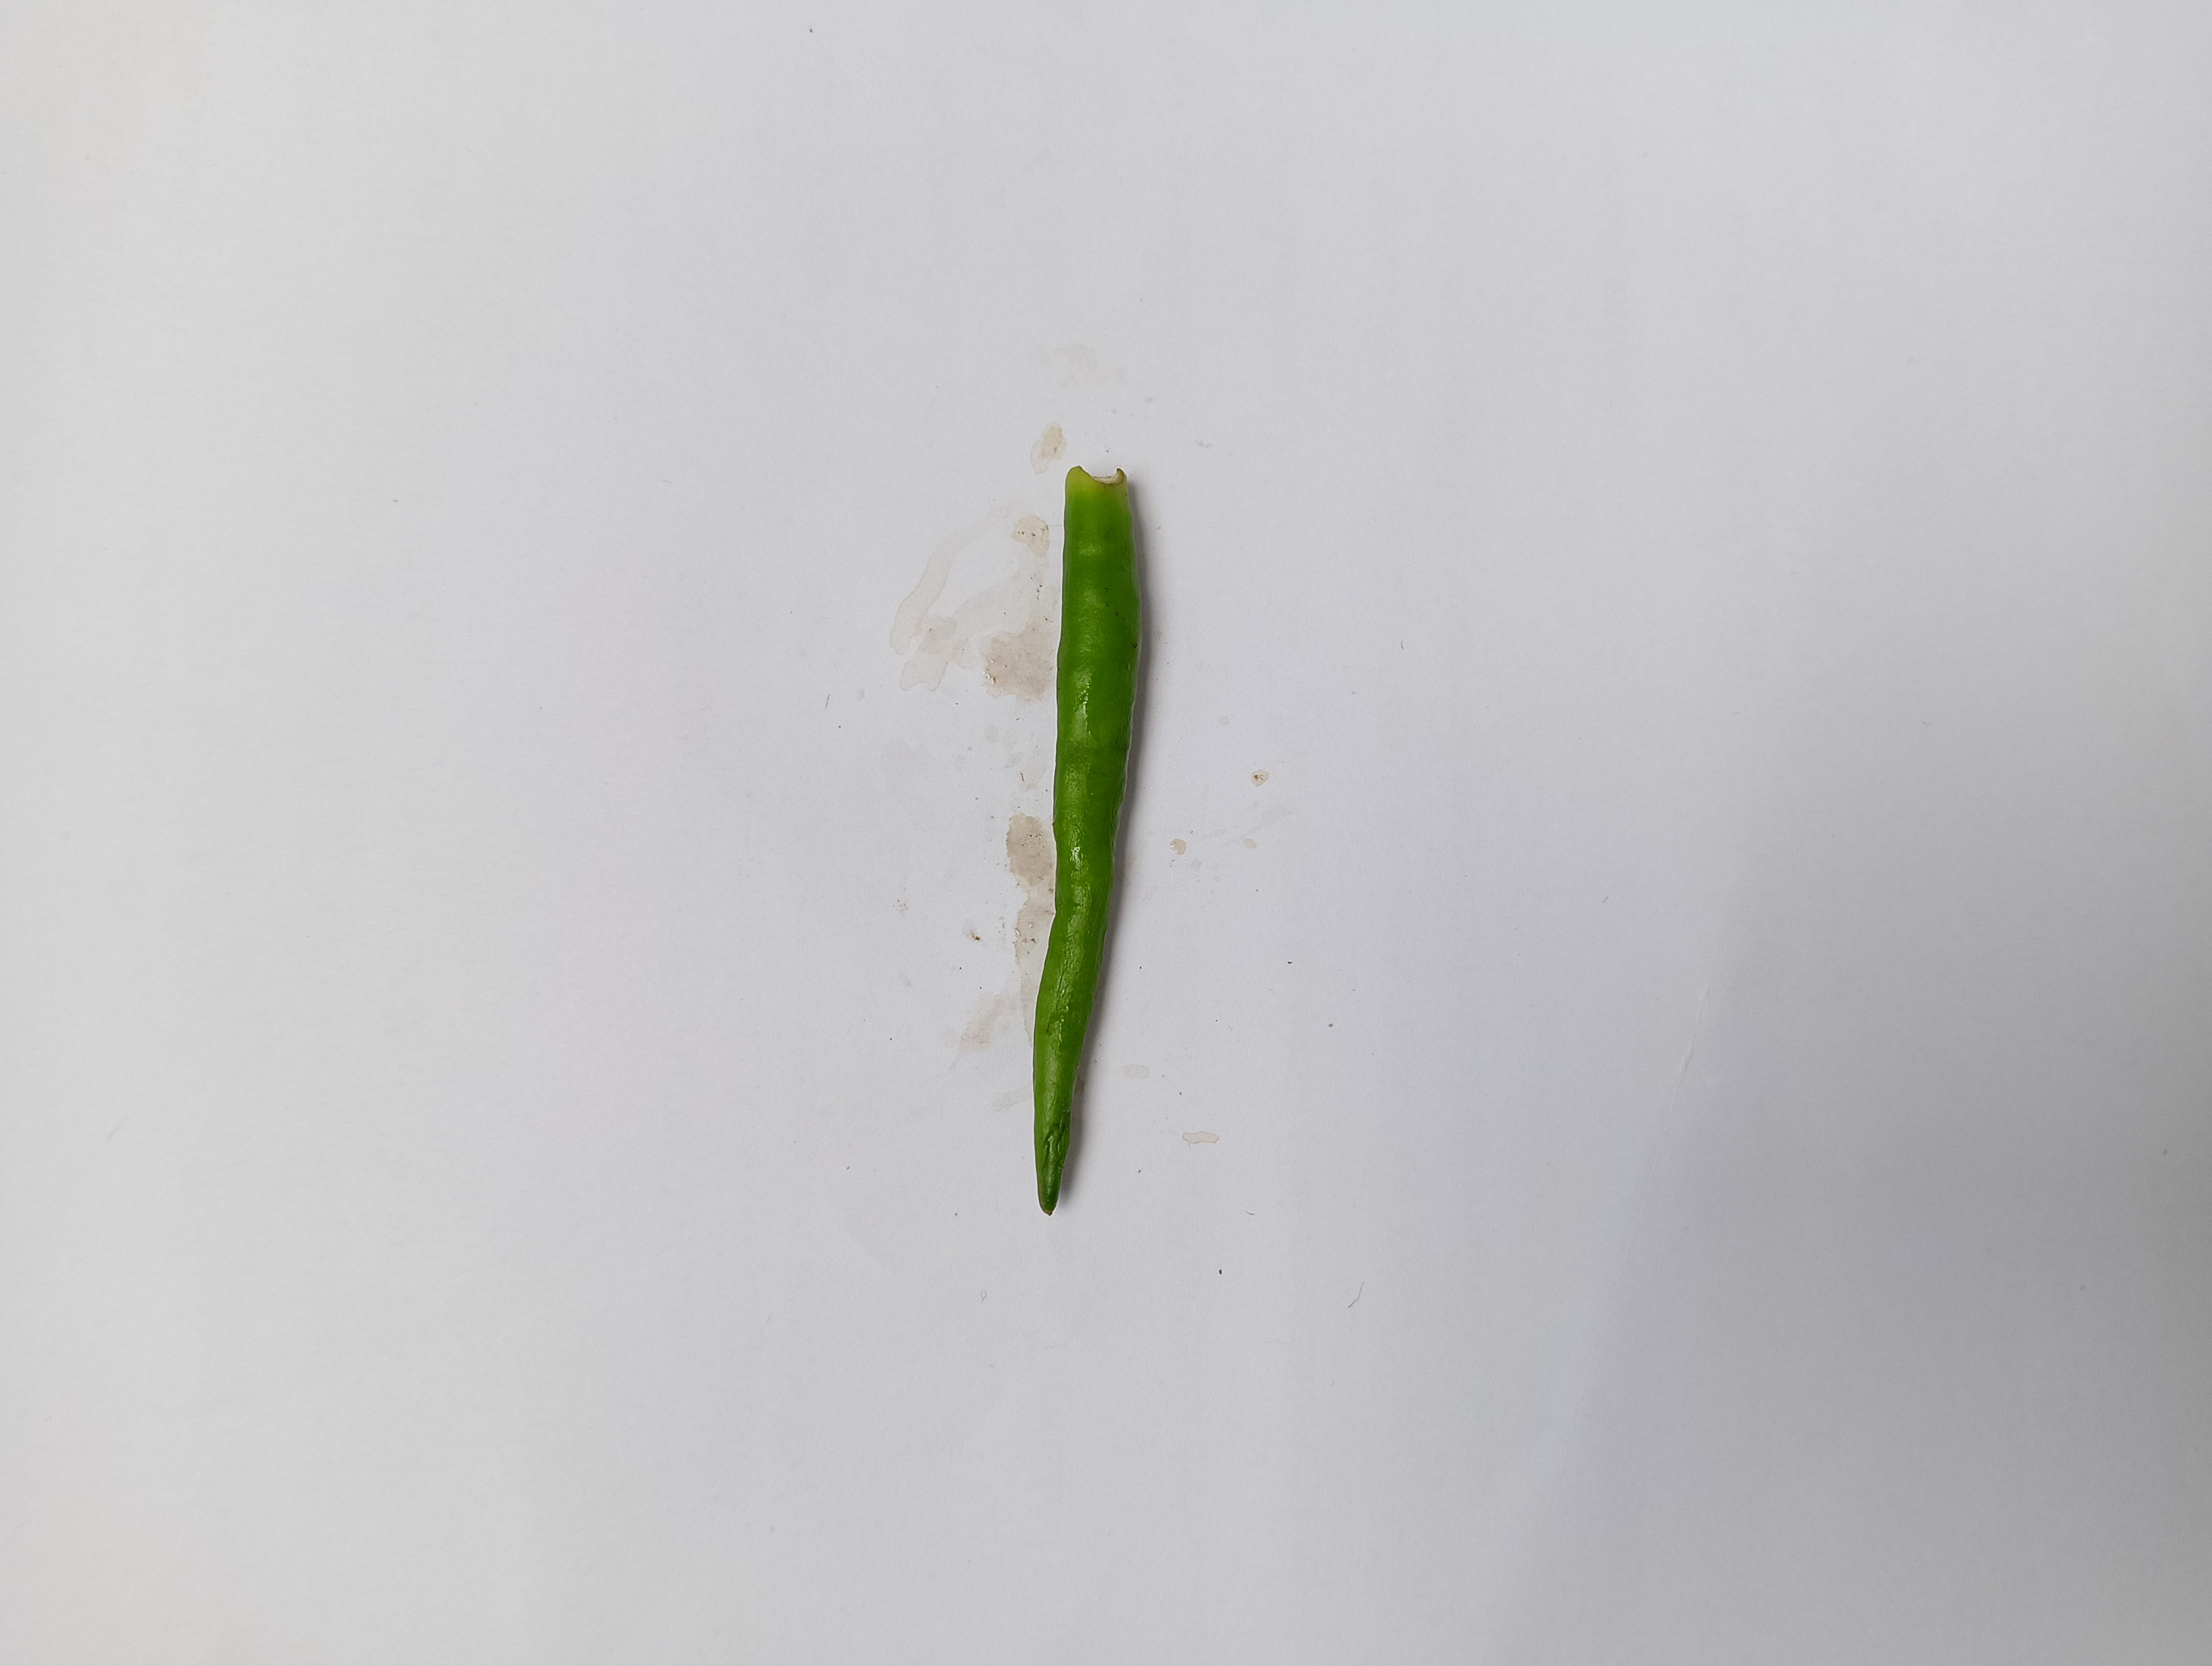
Label: Green Chili